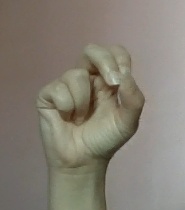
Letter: gaaf